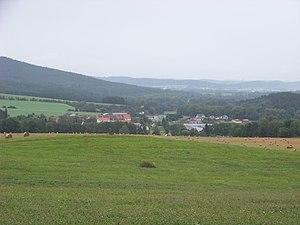
Němětice est une commune du district de Strakonice, dans la région de Bohême-du-Sud, en République tchèque. Sa population s'élevait à 111 habitants en 2017.